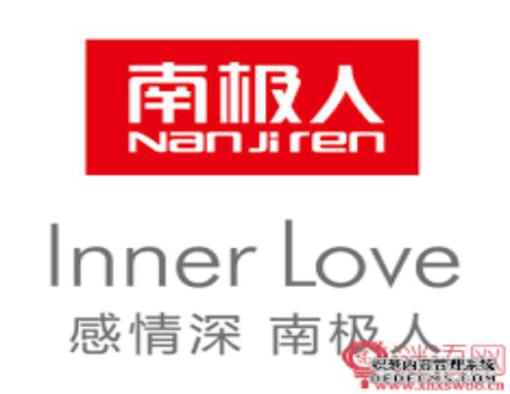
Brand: nanjiren
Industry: Clothes